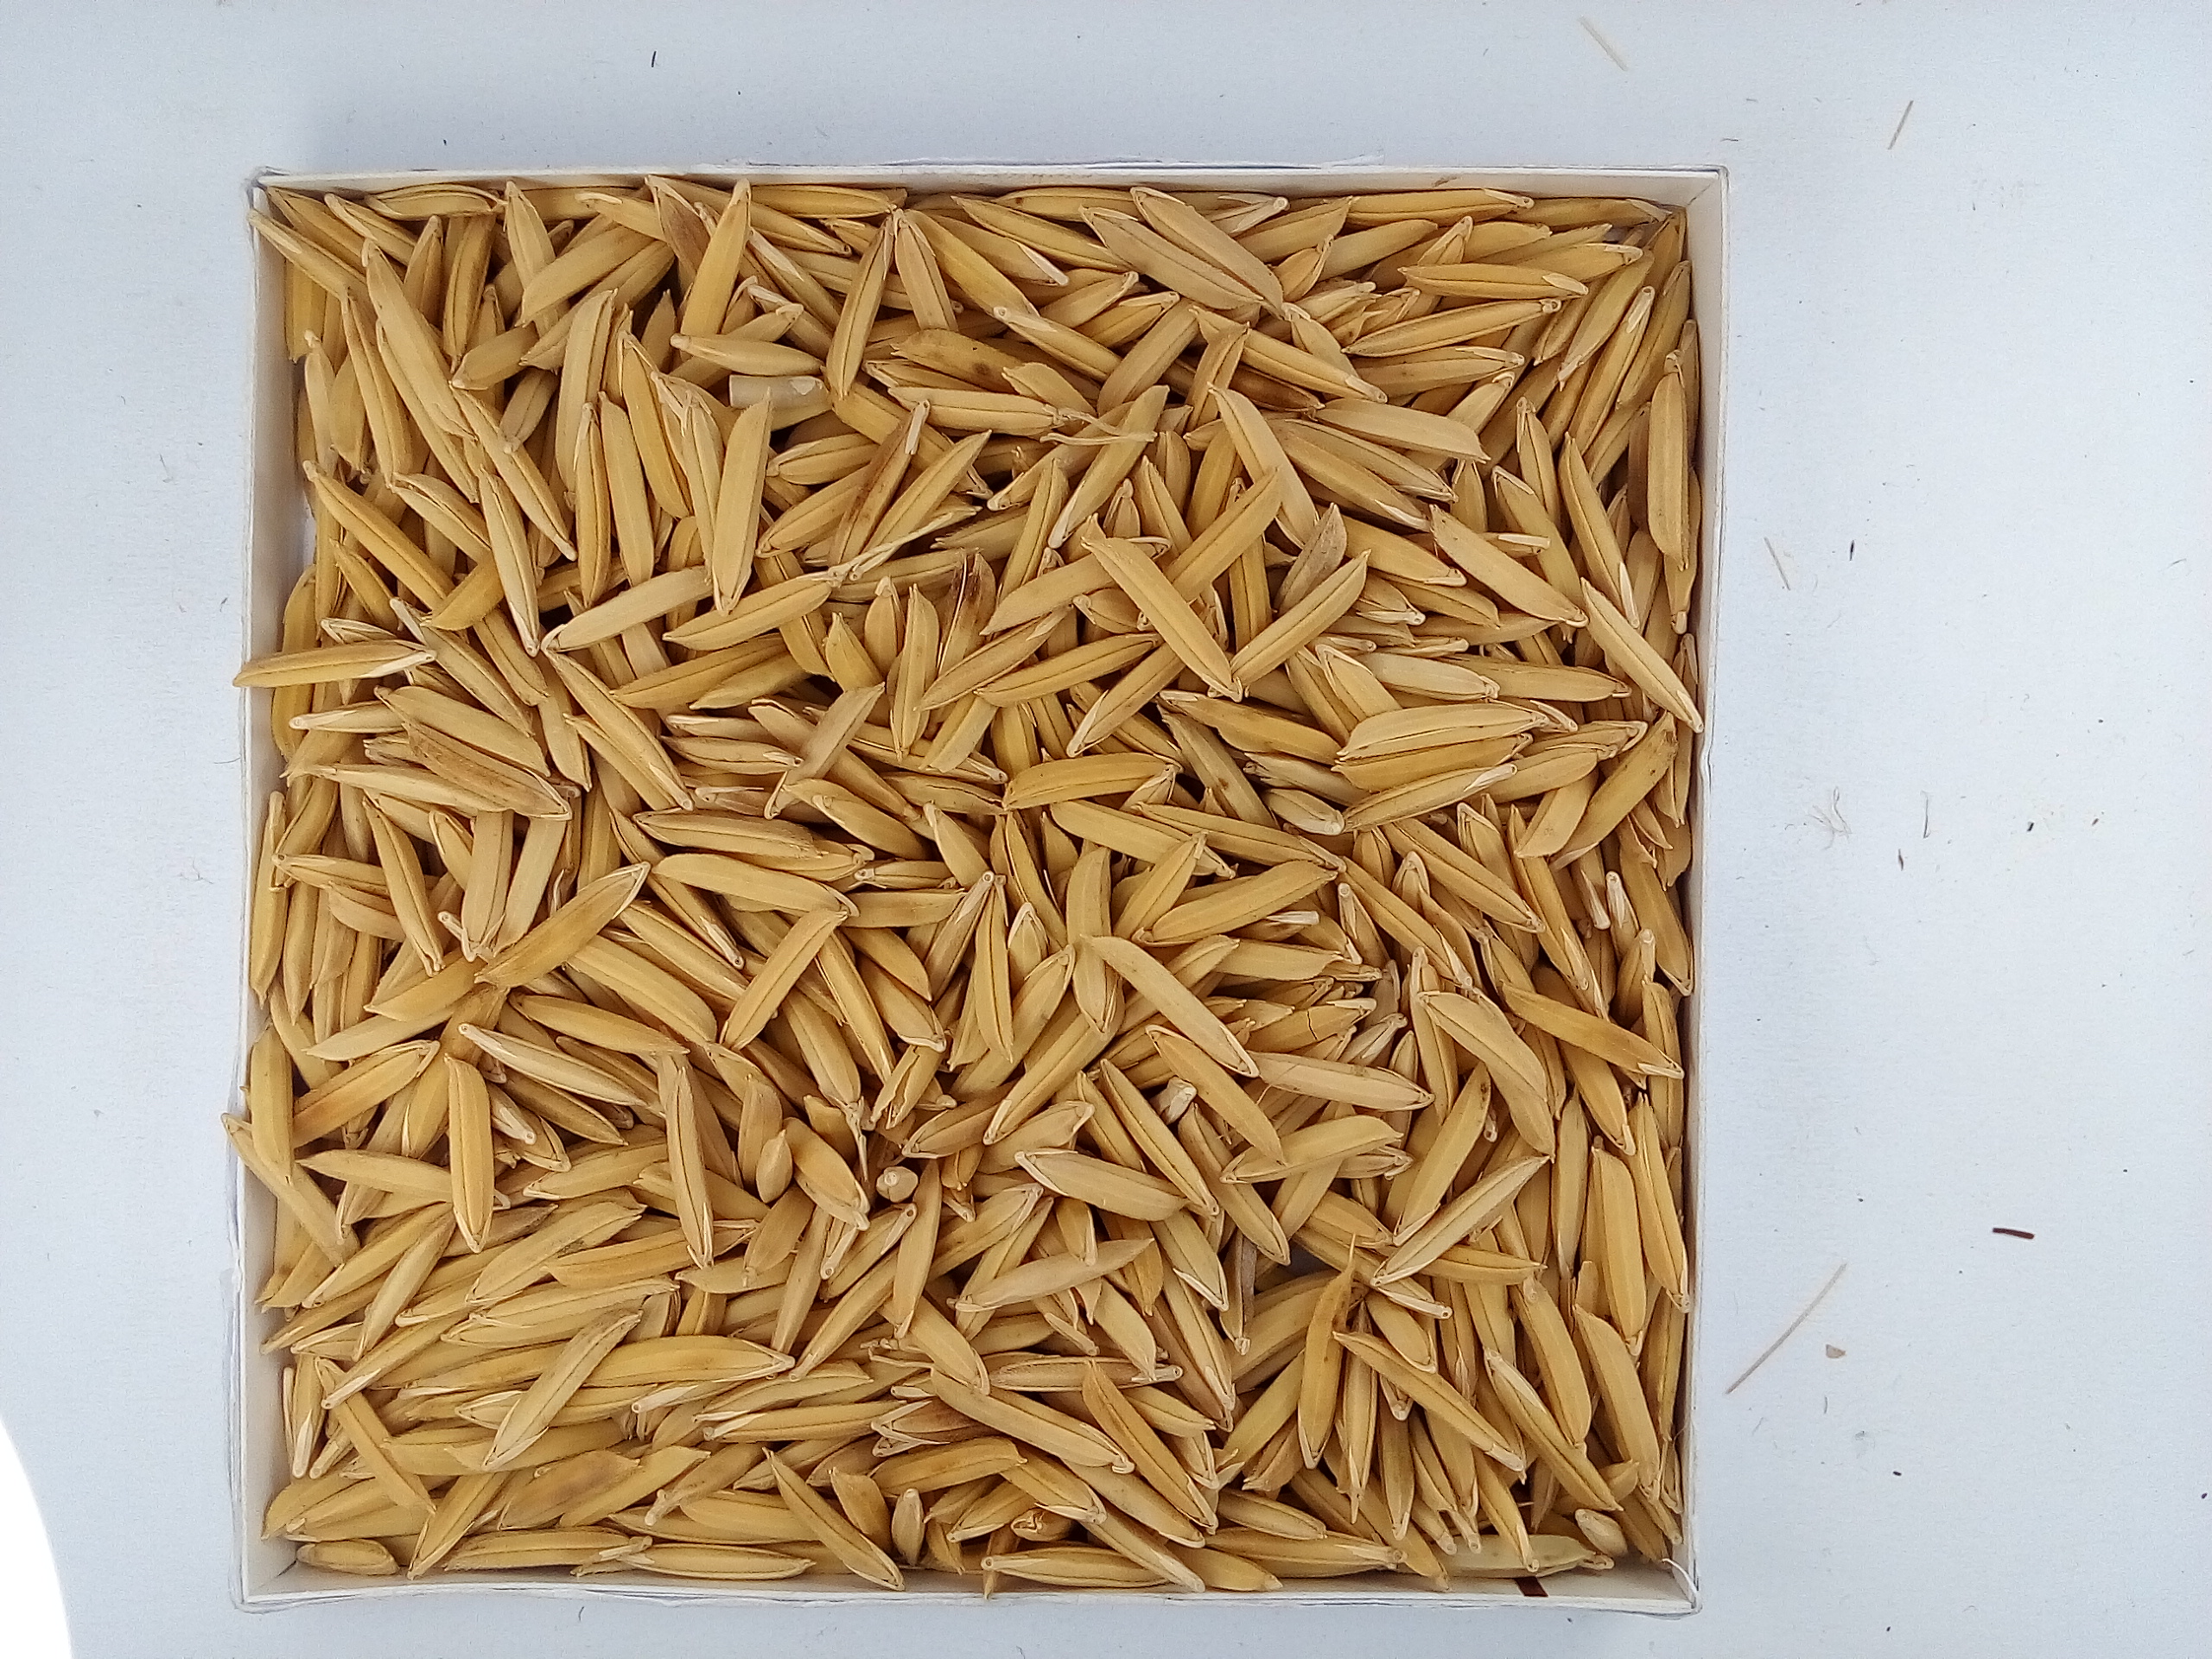
Rice seed variety: Unknown